Spectral line shape

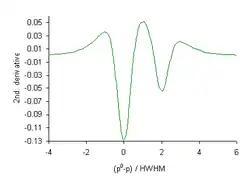
Second derivative of a sum of Lorentzians, each with HWHM=1, separated by one full half-width. The two Lorentzians have heights 1 and 0.5

When the data points in a curve are equidistant from each other the Savitzky–Golay convolution method may be used. The best convolution function to use depends primarily on the signal-to-noise ratio of the data. The first derivative (slope, formula_21) of all single line shapes is zero at the position of maximum height. This is also true of the third derivative; odd derivatives can be used to locate the position of a peak maximum.